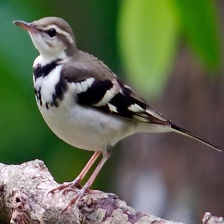
Species: FOREST WAGTAIL
Scientific name: DENDRONANTHUS INDICUS